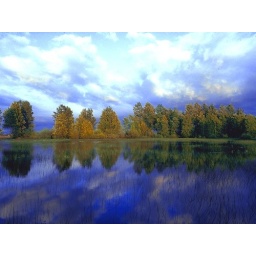
a group of trees mirror in the clear water.